Monteux

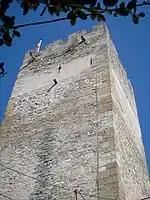
The Tower Clementine in which resided the Pope Clement V

As of 1211, Guillaume III, bishop of Carpentras, which compromised with the Co-lords Isnard d' Entrevennes, Imbert and Raymond d' Agoult, obtained the exemption of straight of toll on their stronghold. This one depended then on the count de Toulouse. It was in 1240 that Raymond VII gave of it suzerainty to Barral of the Beams, his nephew by alliance, then qu' he was in paréage between eight lords.